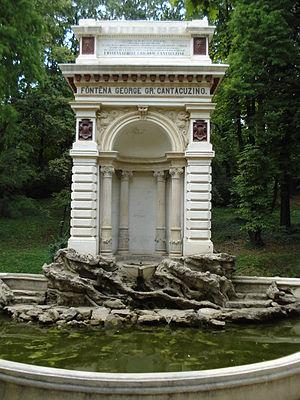
Le parc Carol est un parc urbain de la ville de Bucarest, en Roumanie.